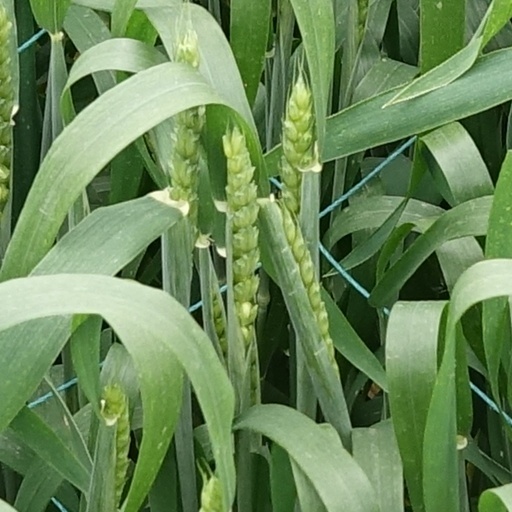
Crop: wheat